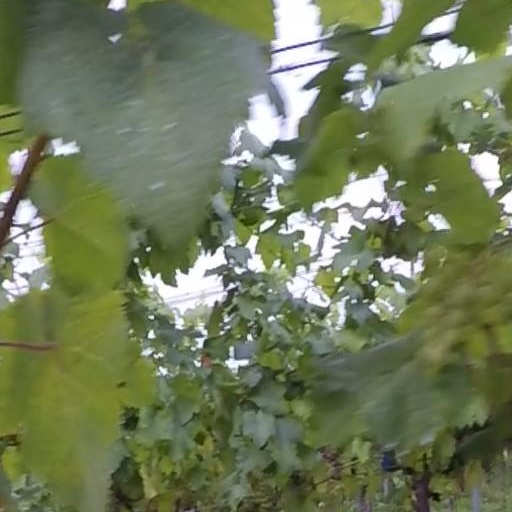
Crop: grape